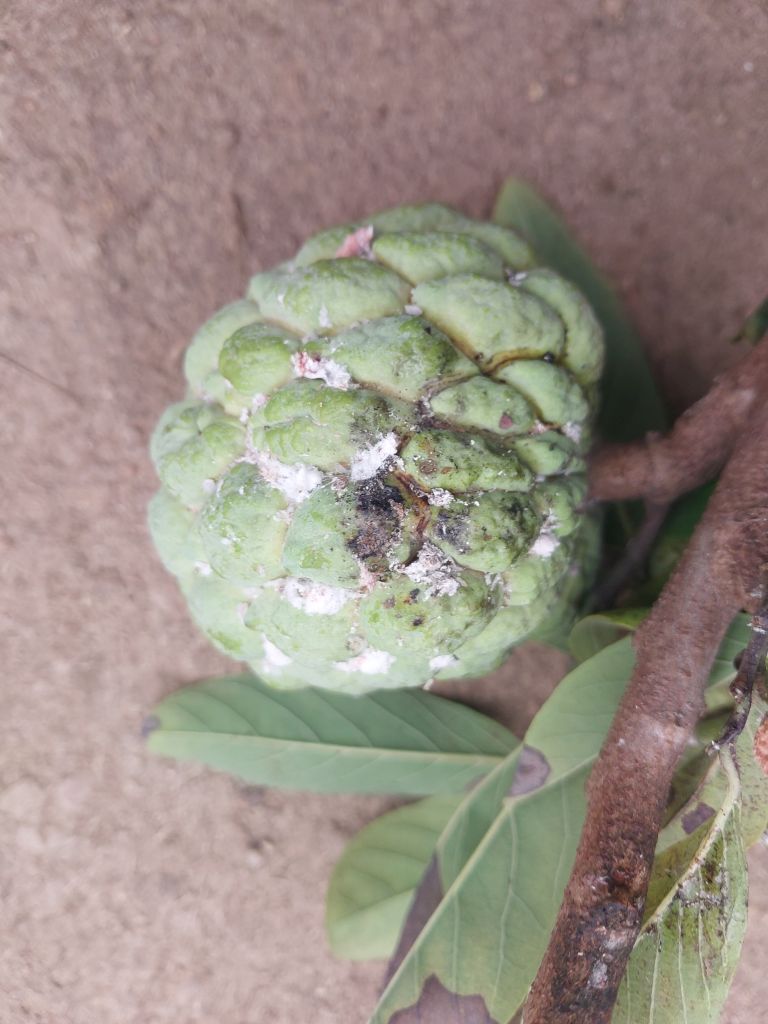
Disease label: Leaf spot on fruit